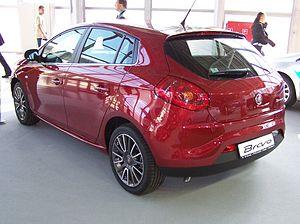
Le nom Bravo a été utilisé par le constructeur italien Fiat pour désigner deux modèles de même classe a des époques différentes, la Fiat Bravo/Brava I et la Fiat Bravo II.